Shamkir minaret

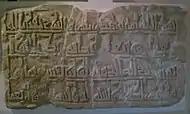
The stone slab (kitabe) of the Shamkir tower 4 with a Kufi inscription in Arabic. The History Museum of Azerbaijan

In 1970, when laying a gas pipeline in the Shamkir region, the Azerbaijan SSR, a Kufic inscription was discovered on the site of the Shamkir town. It is shedding light on its purpose and date of construction. The Arabic-language inscription on this stone slab, which is nowadays in the Museum of History of Azerbaijan, says that the tower was built at the expense of the Sheikh al-Saleh ibn Afshin in 493 AH (1099/1100).